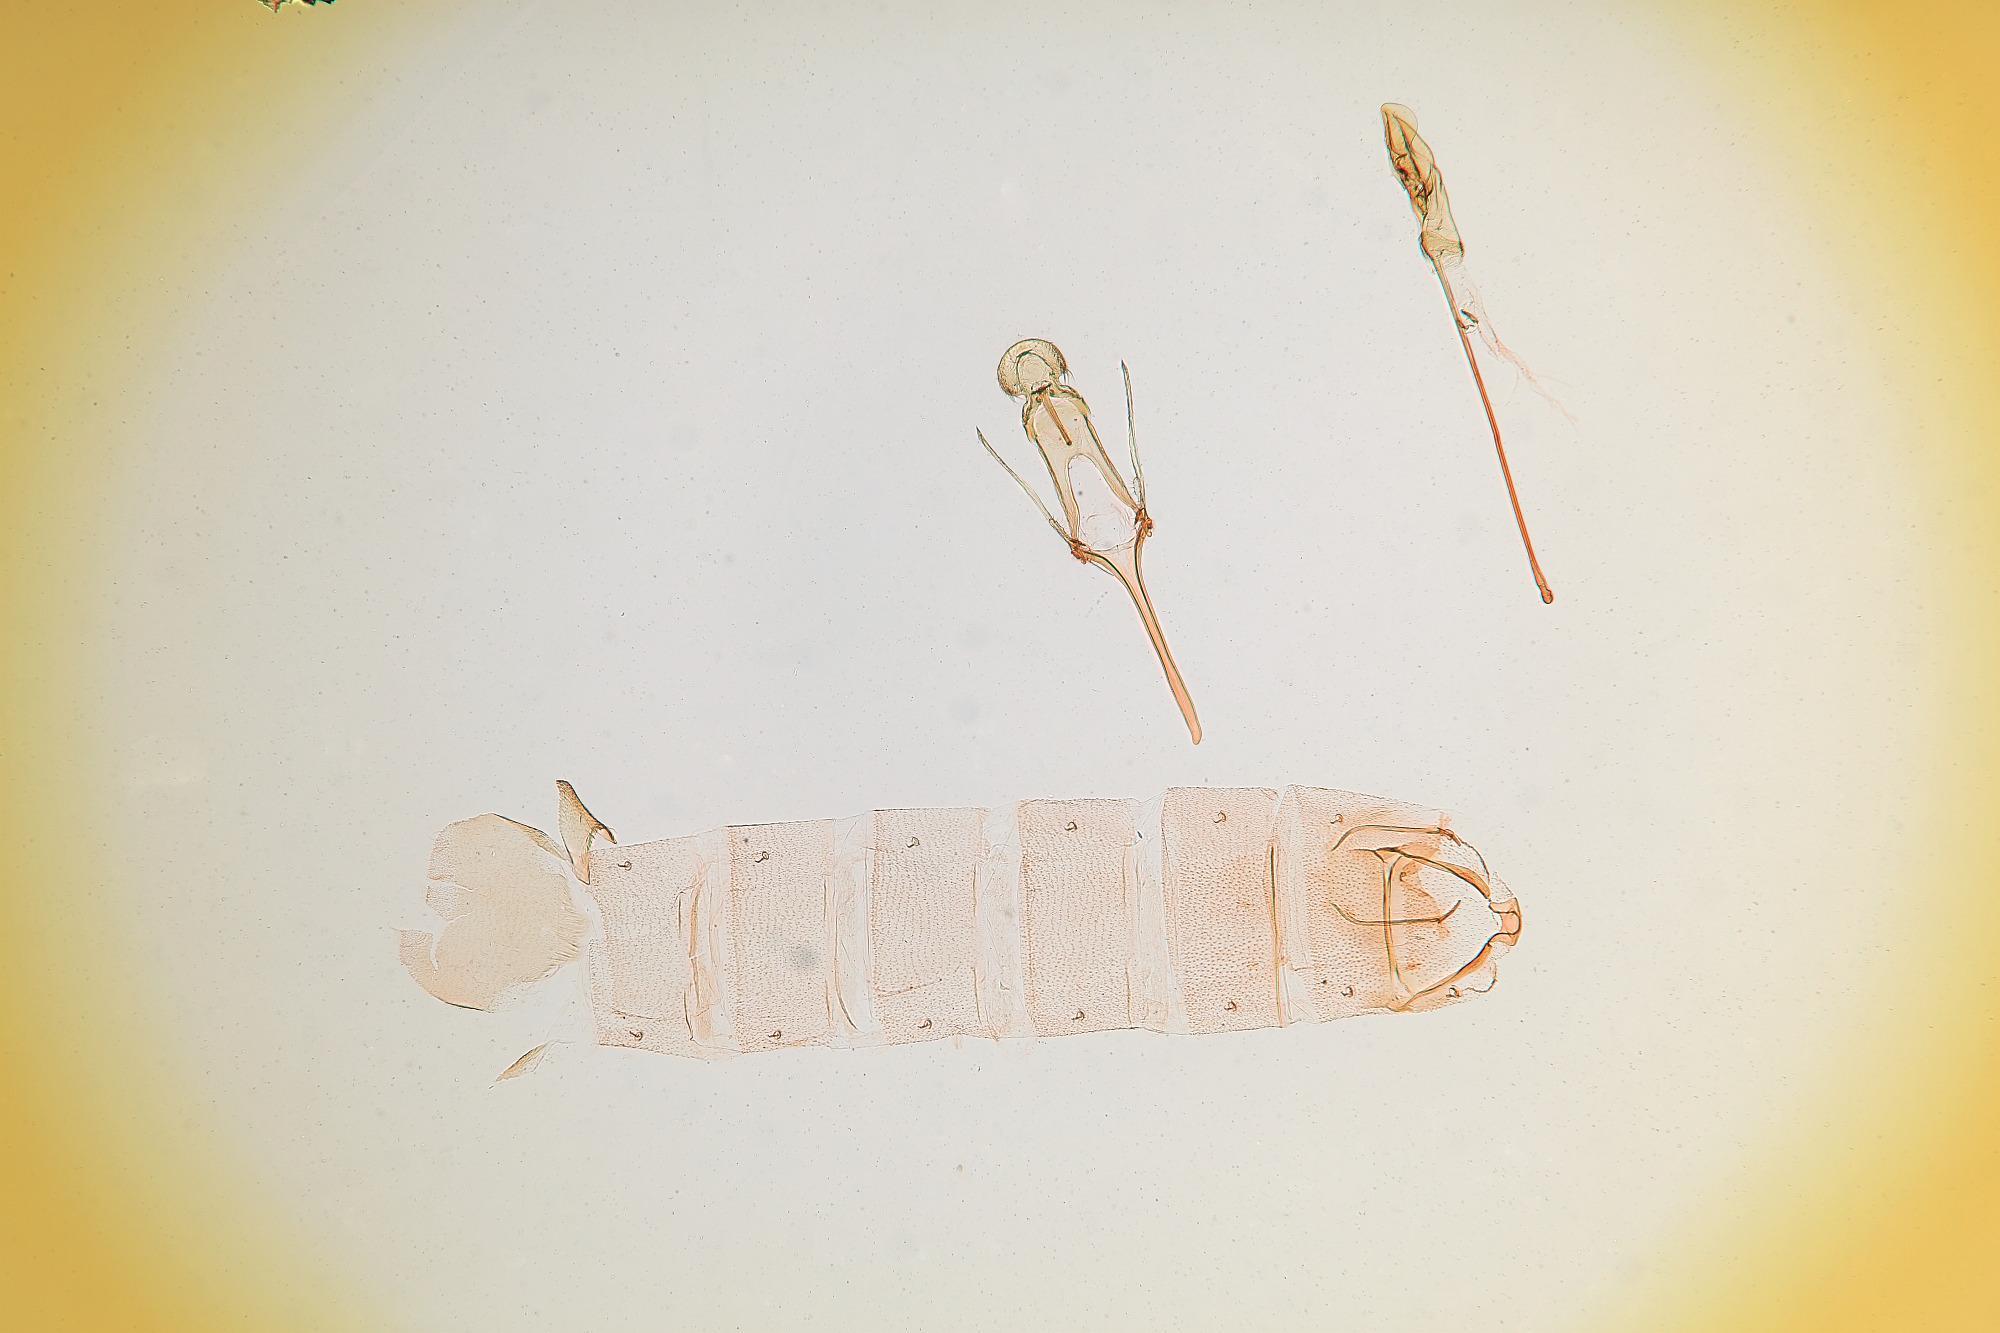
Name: Gelechia coticola
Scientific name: Gelechia coticola Busck, 1913
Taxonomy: Animalia, Arthropoda, Insecta, Lepidoptera, Glossata, Gelechiidae, Gelechiinae
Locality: La Puerta, San Diego, California, United States